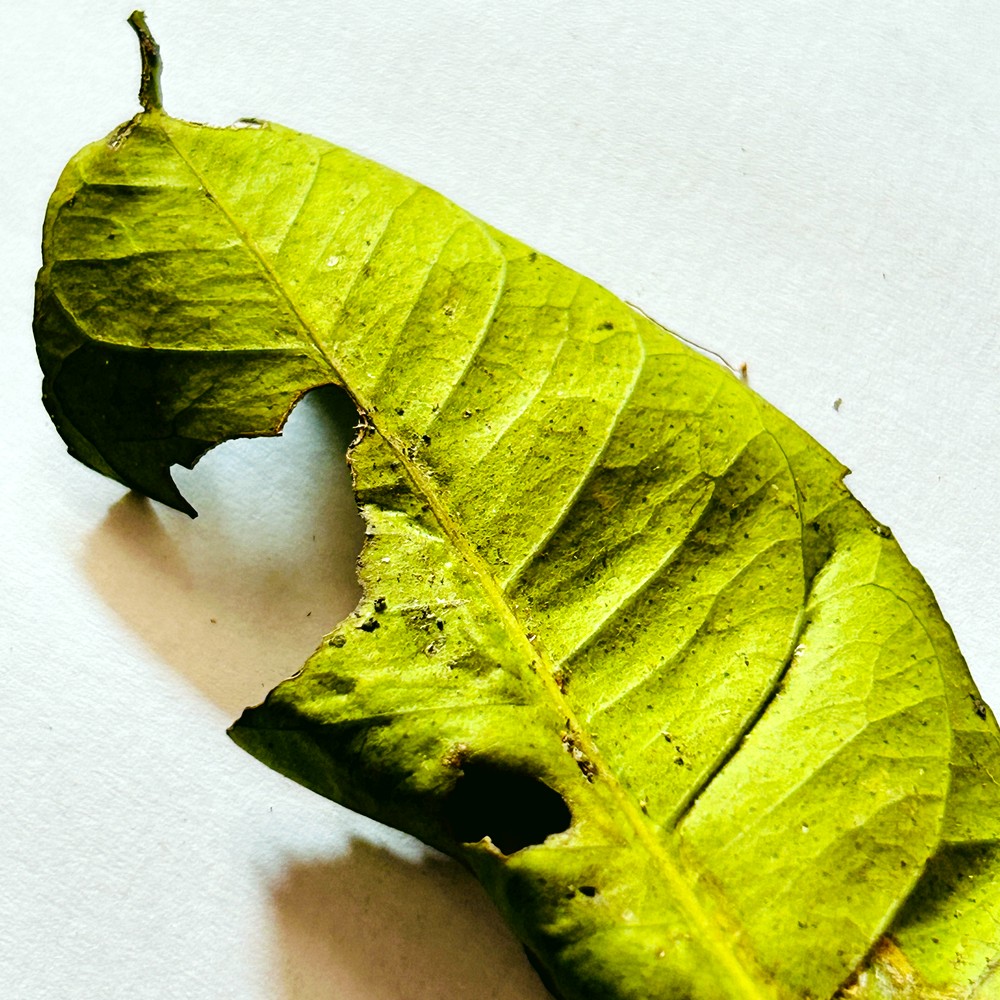
Label: Deficiency Leaf